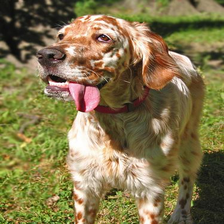
Species: dog
Breed: english setter